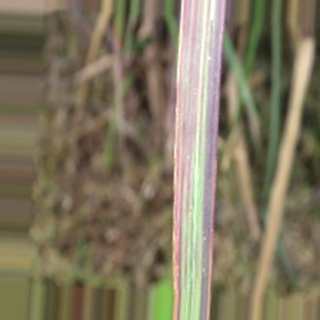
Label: sugarcane_bacterial_blight